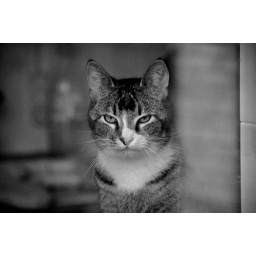
My cat in the kitchen window.